Rhoda (name)

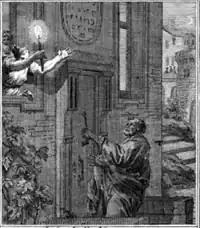
"Peter Returns" by Johann Christoph Weigel, 1695. Rhoda is in the upper left of the woodcut.

Rhoda is a feminine given name, originating in both Greek and Latin. Its primary meaning is "rose", from the Greek "rhodon", but it can also mean "from Rhodes", from the Greek Rhodos, signifying the Greek island originally named for its roses. A woman named Rhoda is mentioned once in the Bible in Acts. Rhoda has been used as a feminine form of Roderick in the Scottish Highlands. The Greek form of the name is Rhode or Rhodé, pronounced RO-dee. Numerous phonetic spelling variants are in use in the Anglosphere, including Rhodee, Rhodey, and Rhodie.